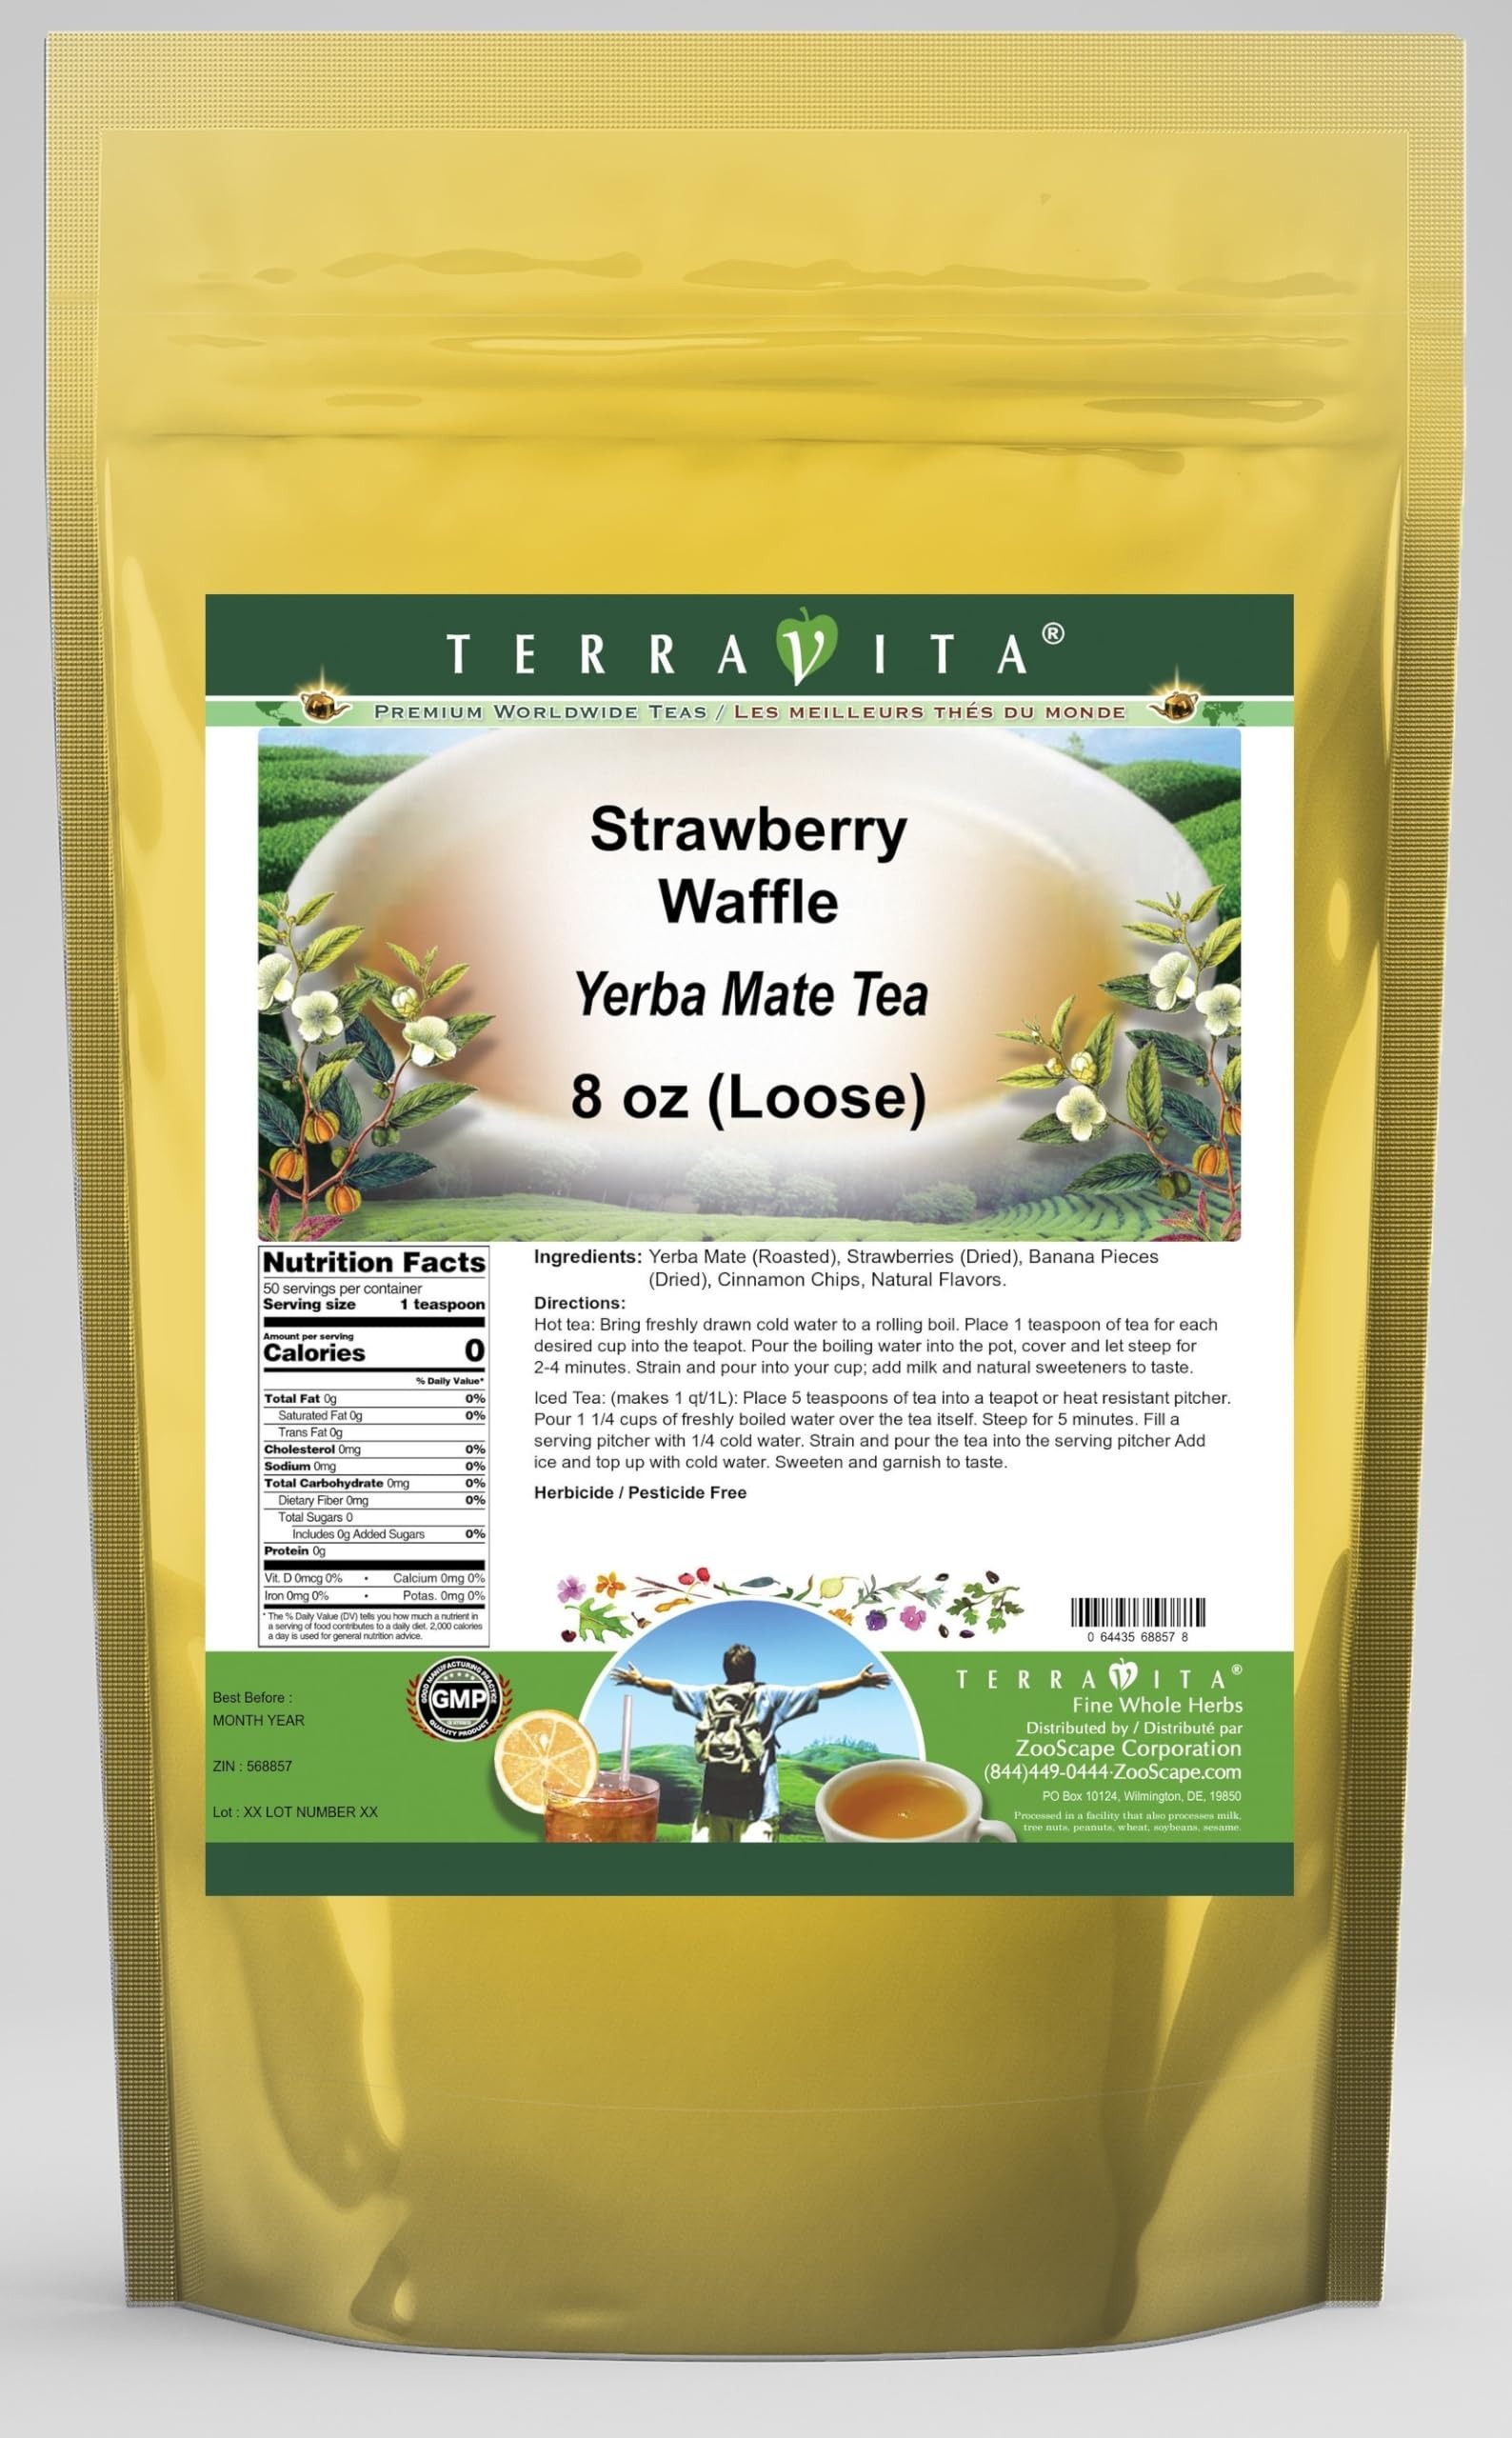
Item Name: Strawberry Waffle Yerba Mate Tea (Loose) (8 oz, ZIN: 568857) - 3 Pack
Bullet Point 1: Our Strawberry Waffle Yerba Mate tea is a scrumptuous all-natural flavored Yerba Mate coffee substitute with Strawberries, Banana Pieces and Cinnamon Chips that will refresh you with its terrific taste! You will enjoy the earthy and acidity-free Strawberry Waffle aroma and flavor again and again! - Ingredients: Yerba Mate, Strawberries, Banana Pieces, Cinnamon Chips and Natural Strawberry Waffle Flavor.
Bullet Point 2: No fillers.
Bullet Point 3: Manufacturer: TerraVita
Bullet Point 4: Size: 8 oz
Bullet Point 5: Loose Leaf Yerba Mate Tea - Packed in a convenient upright pouch!
Product Description: Our Strawberry Waffle Yerba Mate tea is a scrumptuous all-natural flavored Yerba Mate coffee substitute with Strawberries, Banana Pieces and Cinnamon Chips that will refresh you with its terrific taste! You will enjoy the earthy and acidity-free Strawberry Waffle aroma and flavor again and again! - Ingredients: Yerba Mate, Strawberries, Banana Pieces, Cinnamon Chips and Natural Strawberry Waffle Flavor. - Hot tea brewing method: Bring freshly drawn cold water to a rolling boil. Place 1 teaspoon of tea for each desired cup into the teapot. Pour the boiling water into the pot, cover and let steep for 2-4 minutes. Strain and pour into your cup; add milk and natural sweeteners to taste. - Iced tea brewing method: (to make 1 liter/quart): Place 5 teaspoons of tea into a teapot or heat resistant pitcher. Pour 1 1/4 cups of freshly boiled water over the tea itself. Steep for 5 minutes. Fill a serving pitcher with 1/4 cold water. Strain and pour the tea into the serving pitcher Add ice and top up with cold water. Sweeten and garnish to taste. - TerraVita is an exclusive line of premium-quality, natural source products that use only the finest, purest and most potent ingredients found around the world. TerraVita is hallmarked by the highest possible standards of purity, potency, stability and freshness. All of our products are prepared with the highest elements of quality control, from raw materials through the entire manufacturing process, up to and including the moment that the bottles or bags are sealed for freshness and shipped out to you. Our highest possible standards are certified by independent laboratories and backed by our personal guarantee. - TerraVita exists to meet and ensure your family's health and wellness without the harmful effects of chemicals and health prod
Value: 24.0
Unit: Ounce

Price: 72.93